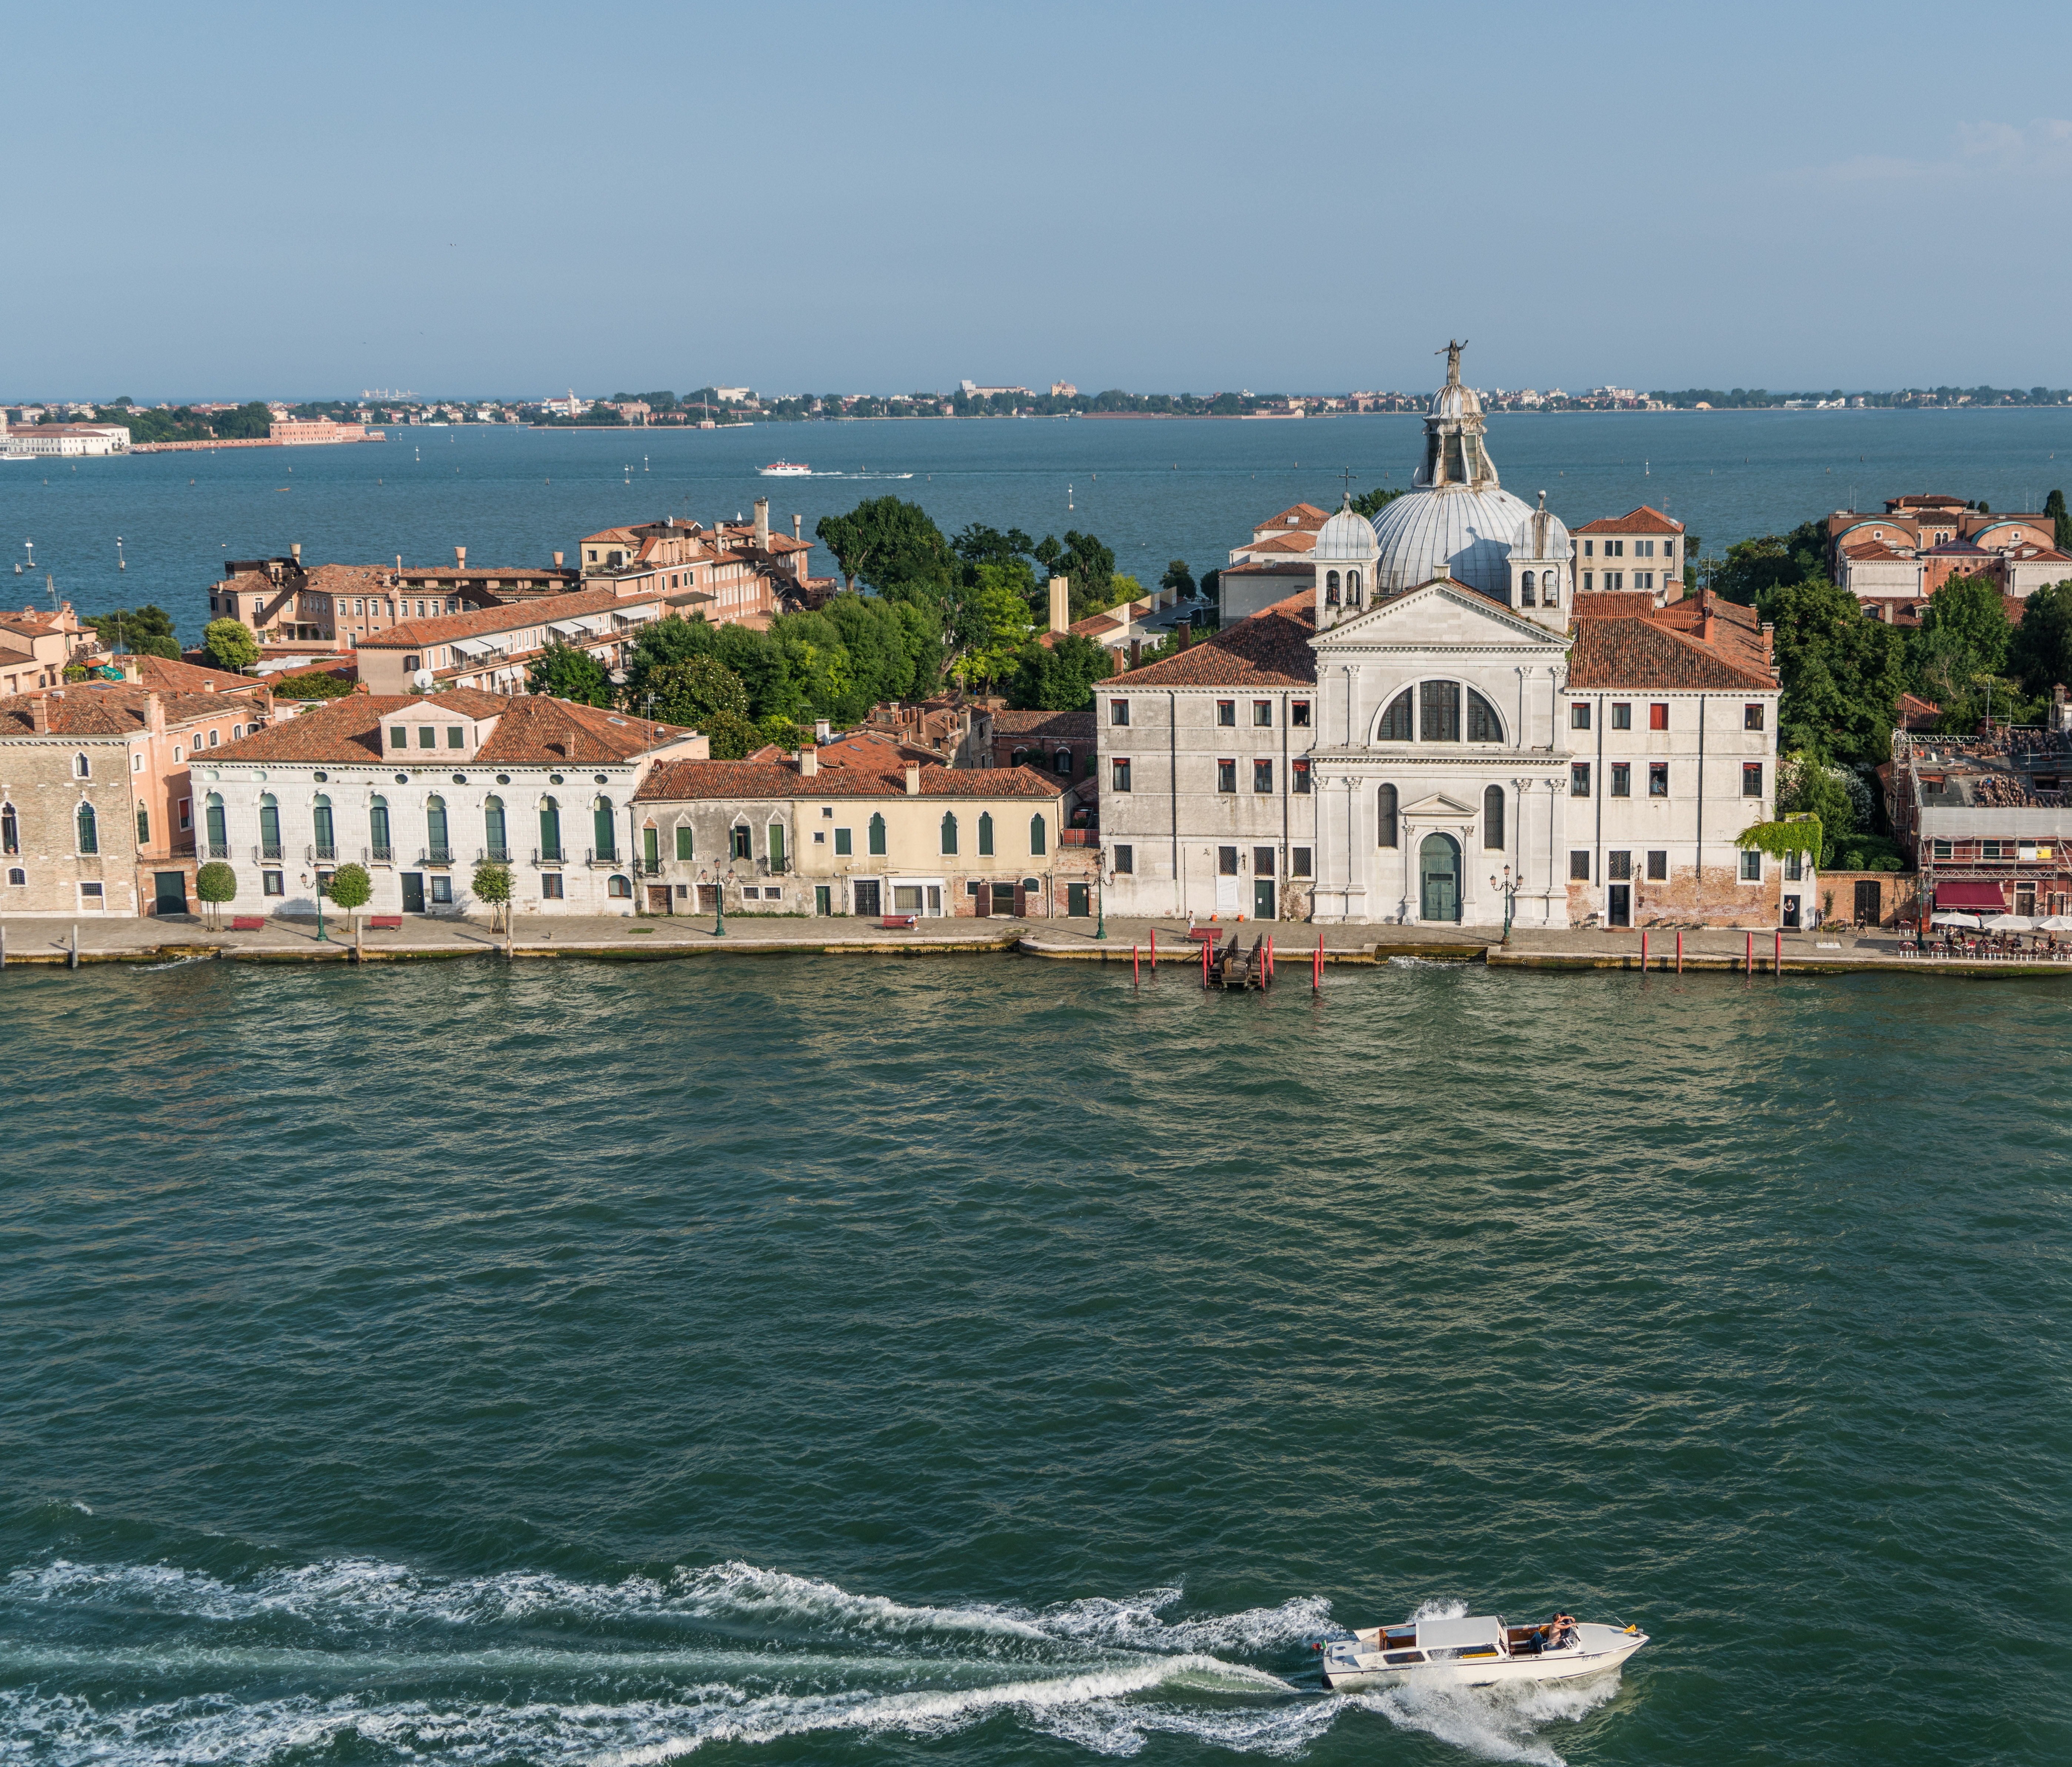
sea, coast, water, ocean, architecture, sky, boat, town, building, palace, old, city, canal, vacation, travel, europe, vehicle, bay, romantic, italy, harbor, venice, attraction, tourism, body of water, venezia, history, european, famous, cape, touristic, venetian, passenger ship, venice italy